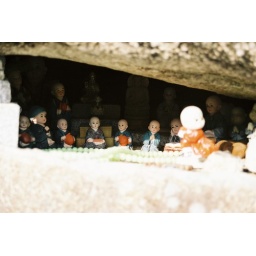
Mini Buddhas in the rock wall